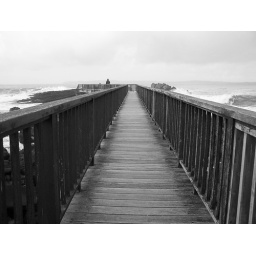
This old wooden bridge leads out over a crop of rocks in Ballycastle on the north coast of Ireland.